Monte Ascensione

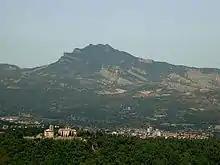
Southern profile of the mount: glimpse of the outskirts of Ascoli Piceno (Monticelli)

Abutting the mount are hamlets and towns (some of them once fortifications) belonging to the various municipalities that have administrative jurisdiction over the mount.